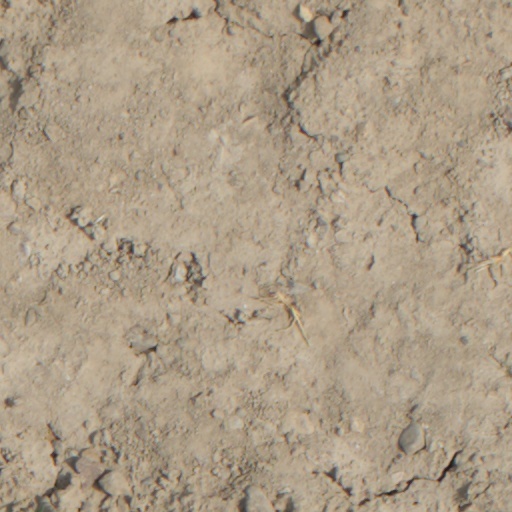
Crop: wheat